2007 San Francisco 49ers season

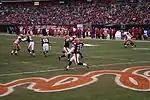
Browns punt, week 17

The Browns became just the fifth team in history to miss the playoffs after coming away with 10 victories in the regular season.